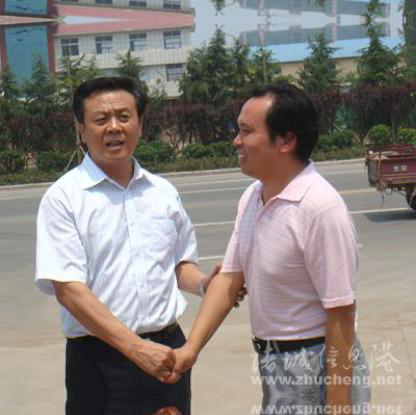
Objects in the image:
label: head
label: head